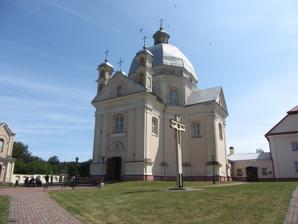
Building: Church of the Holy Trinity, Liškiava
Country: Lithuania
Year built: 1720
Church building in Lithuania Church of the Holy Trinity Švč. Trejybės bažnyčia Façade of Holy Trinity's Religion Affiliation Roman Catholic Leadership Roman Catholic Diocese of Vilkaviškis Year consecrated 1720 Location Location Liškiava , Lithuania Geographic coordinates 54°4′49.58″N 24°3′25.58″E / 54.0804389°N 24.0571056°E / 54.0804389; 24.0571056 Architecture Type Church Style Baroque Completed 1720 Specifications Dome (s) 1 Materials Plastered masonry Website Liskiavosparapija.lt The Church of the Holy Trinity ( Lithuanian : Švč. Trejybės bažnyčia ) is a Roman Catholic church in Liškiava , Lithuania. It is part of the Liškiava Monastery complex. References